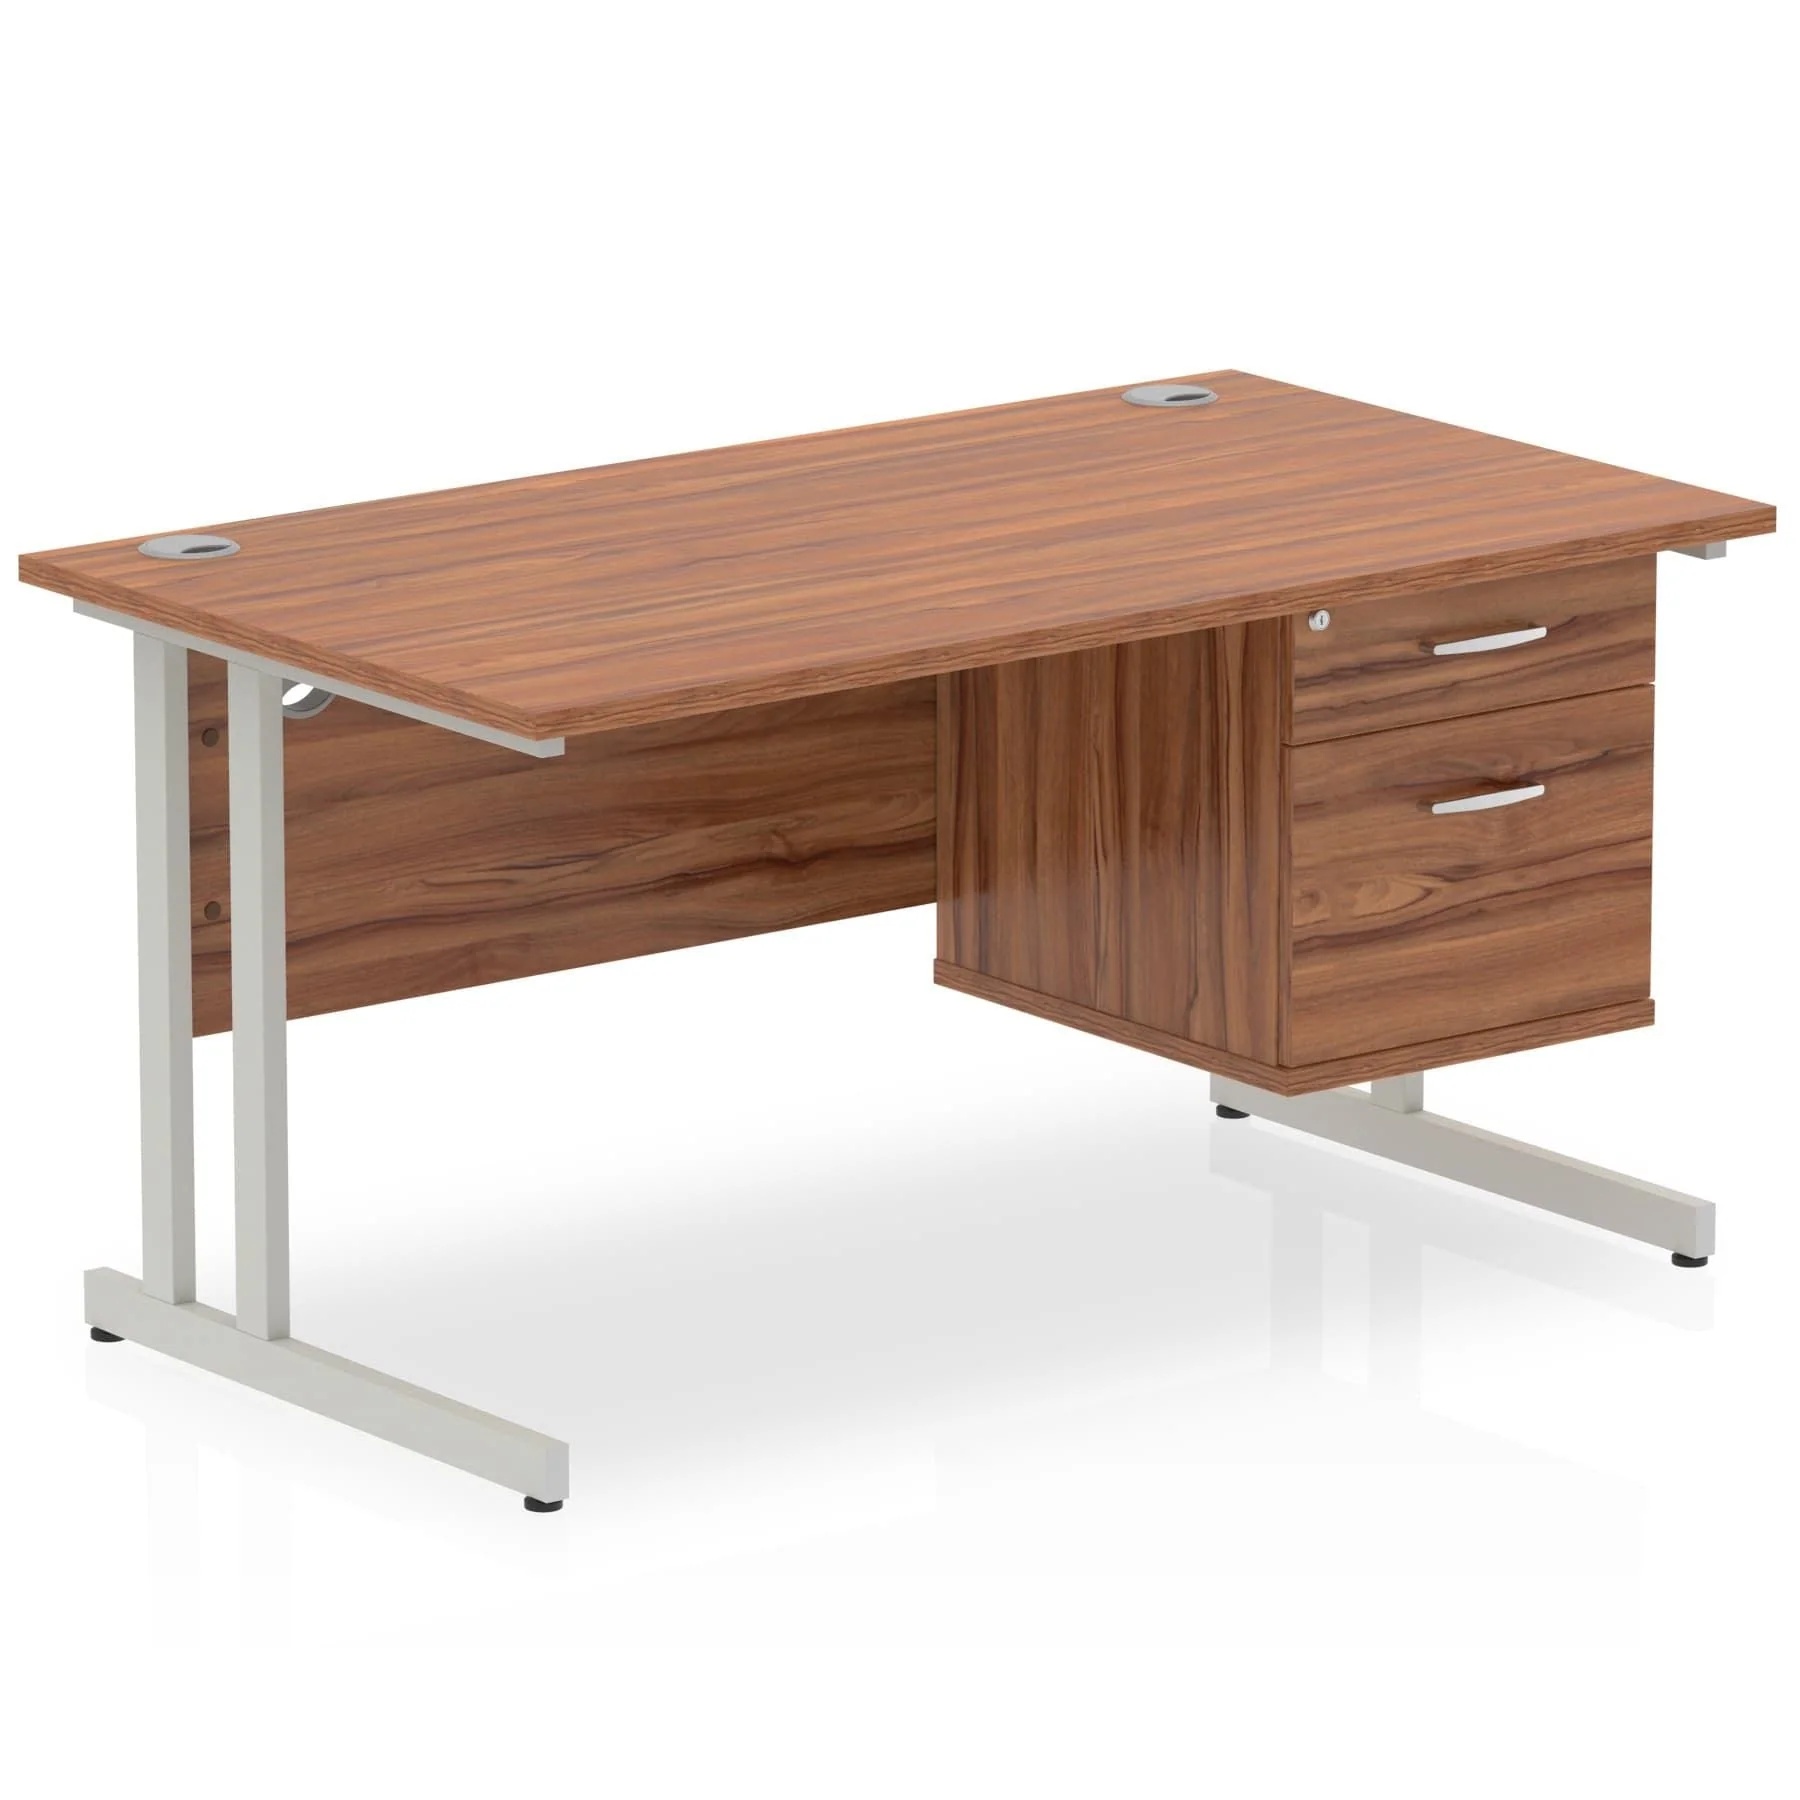
Impulse Cantilever Straight Desk With Fixed Pedestal - Walnut
Impulse Cantilever Straight Desk With Fixed Pedestal - Walnut Impulse represents the best value contract office desking and storage available today. Created by specialist designers with a focus on all office furniture needs the products provide refinement on budget. The comprehensive range is fully guaranteed and quality assured. Impulse contract workstation 25mm tops Desk with fixed 2/3 drawer pedestal Pedestal can be fitted to either side of the desk Heat resistant melamine finish 18mm modesty panel 2mm protective abs edging Double strut legs Multiple cable ports Height adjustable feet Steel to steel fixings Modesty panel slots wire slots Deep set modesty panel (5”) allows for compatibility of most screen clamp fittings Colour Walnut Width (MM) 1200/1400/1600 Depth (MM) 8 00 Height (MM) 730 Self Assembly Yes Thickness 25mm Guarantee (Years) 5 years Leg Type Cantilever Leg Have a question? Contact us
Brand: Dynamic
Category: Furniture > Office Furniture > Workspace Tables